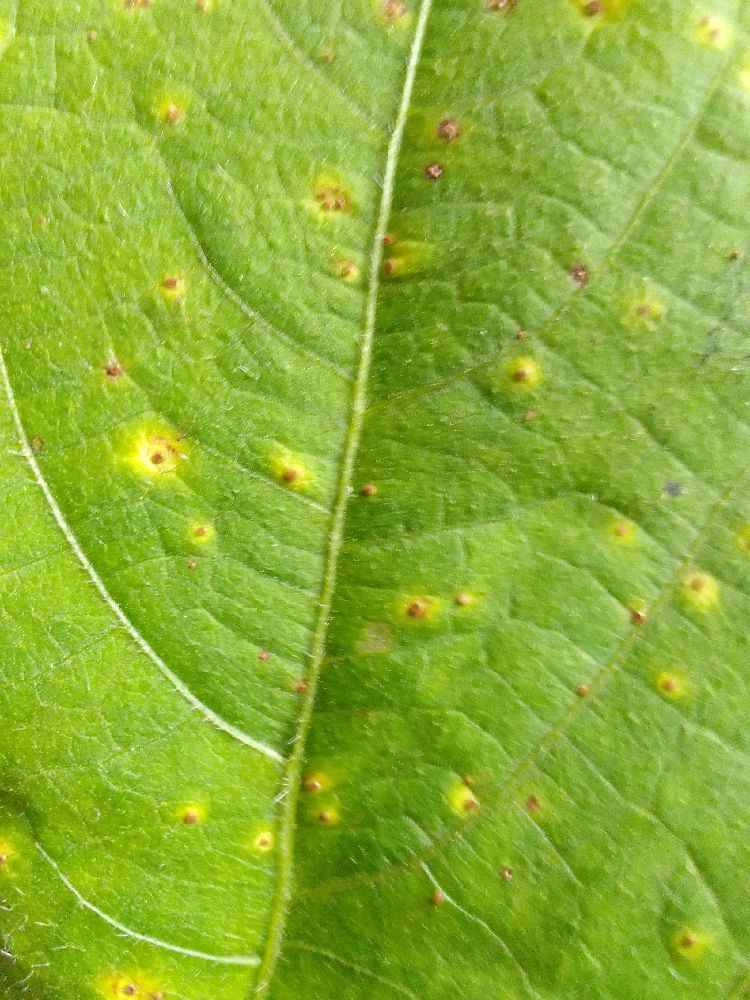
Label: rust